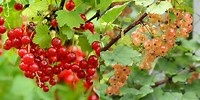
Label: redcurrant